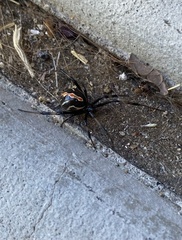
Species: Lactrodectus_hesperus